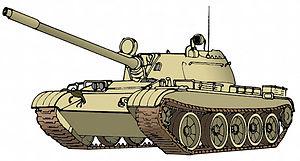
La bataille de Ras-el-Khanfra a lieu le 8 janvier 1982 entre les troupes du Front Polisario et l'armée marocaine entre Tarfaya et Ras el-Khanfra, au Maroc.